Marilyn: An American Fable

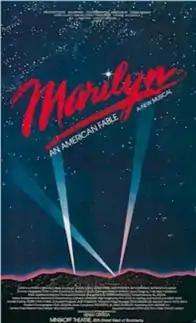

Marilyn: An American Fable is a musical based on a book by Patricia Michaels with music and lyrics by Jeanne Napoli, Doug Frank, Gary Portnoy, Beth Lawrence, and Norman Thalheimer.